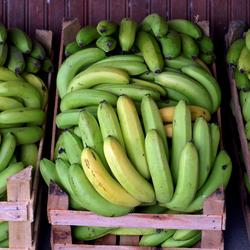
Label: Banana